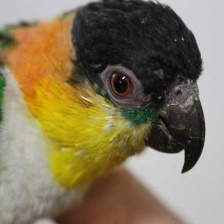
Species: BLACK HEADED CAIQUE
Scientific name: PIONITES MELANOCEPHALUS